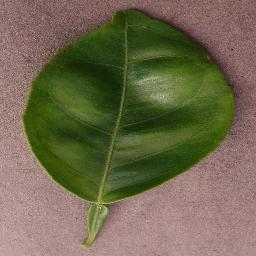
Label: Orange___Haunglongbing_(Citrus_greening)